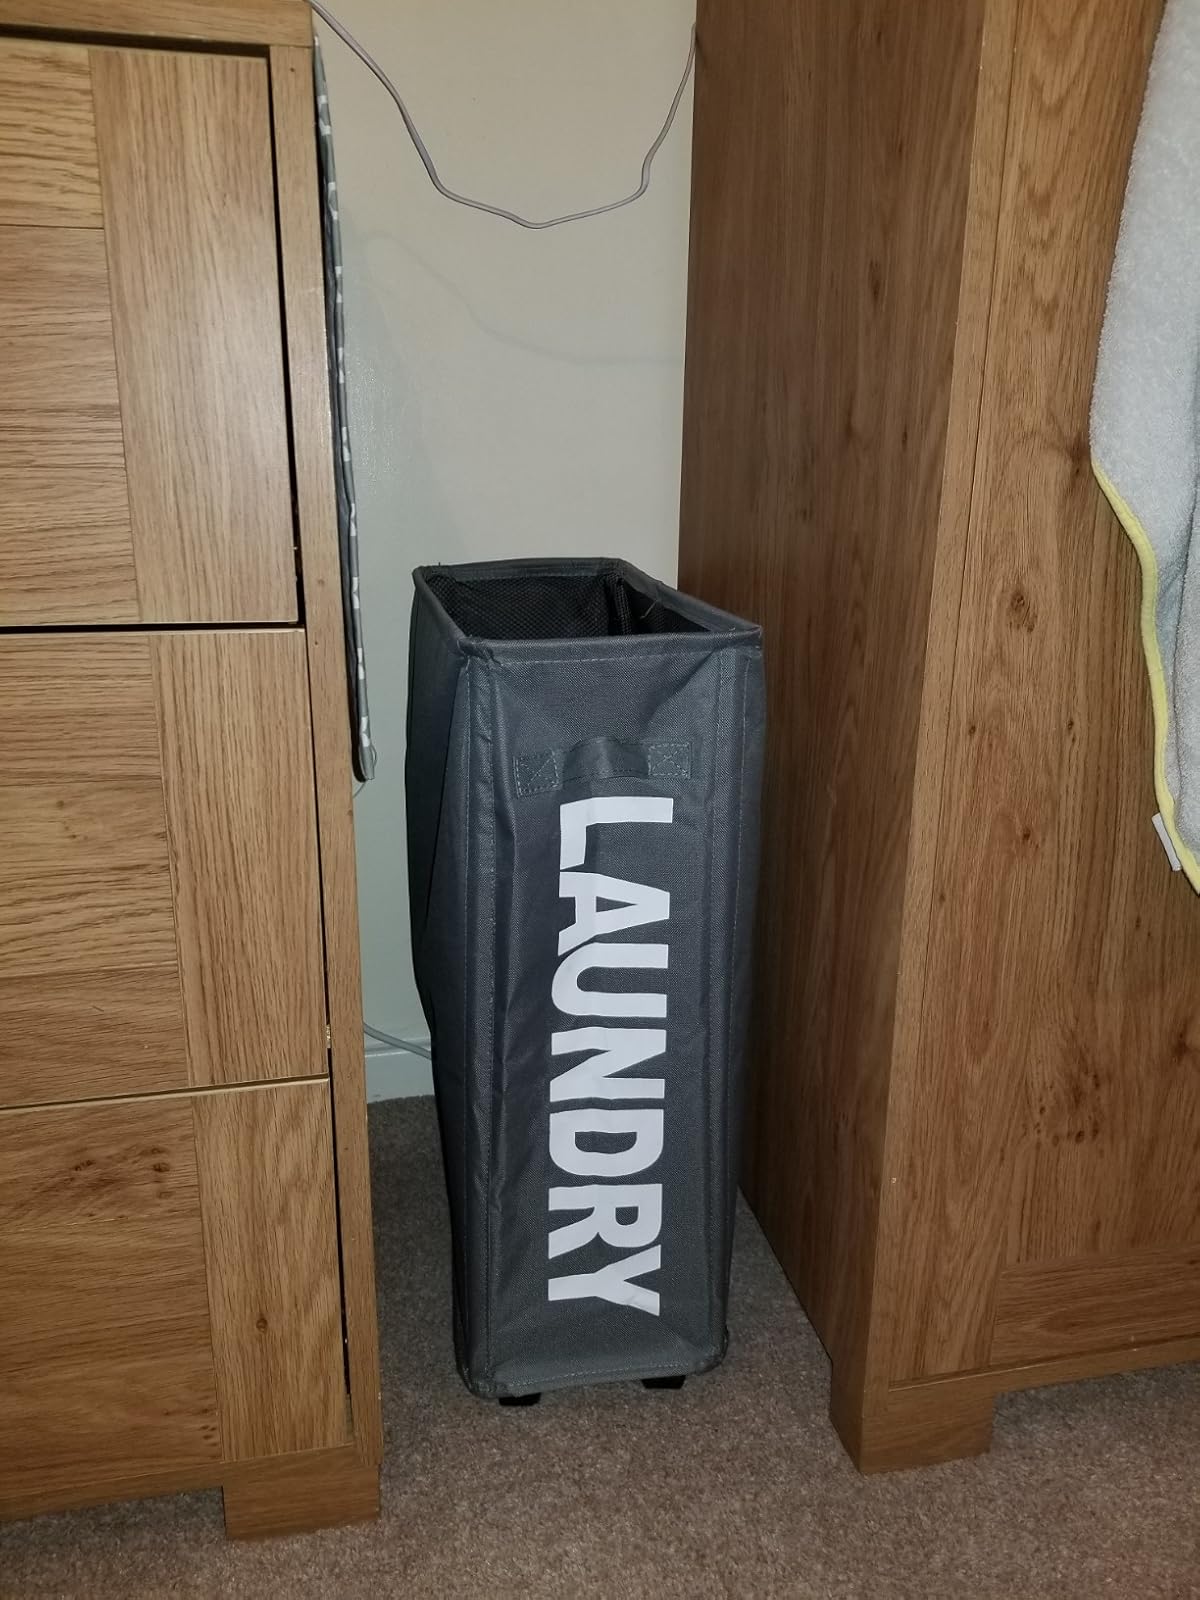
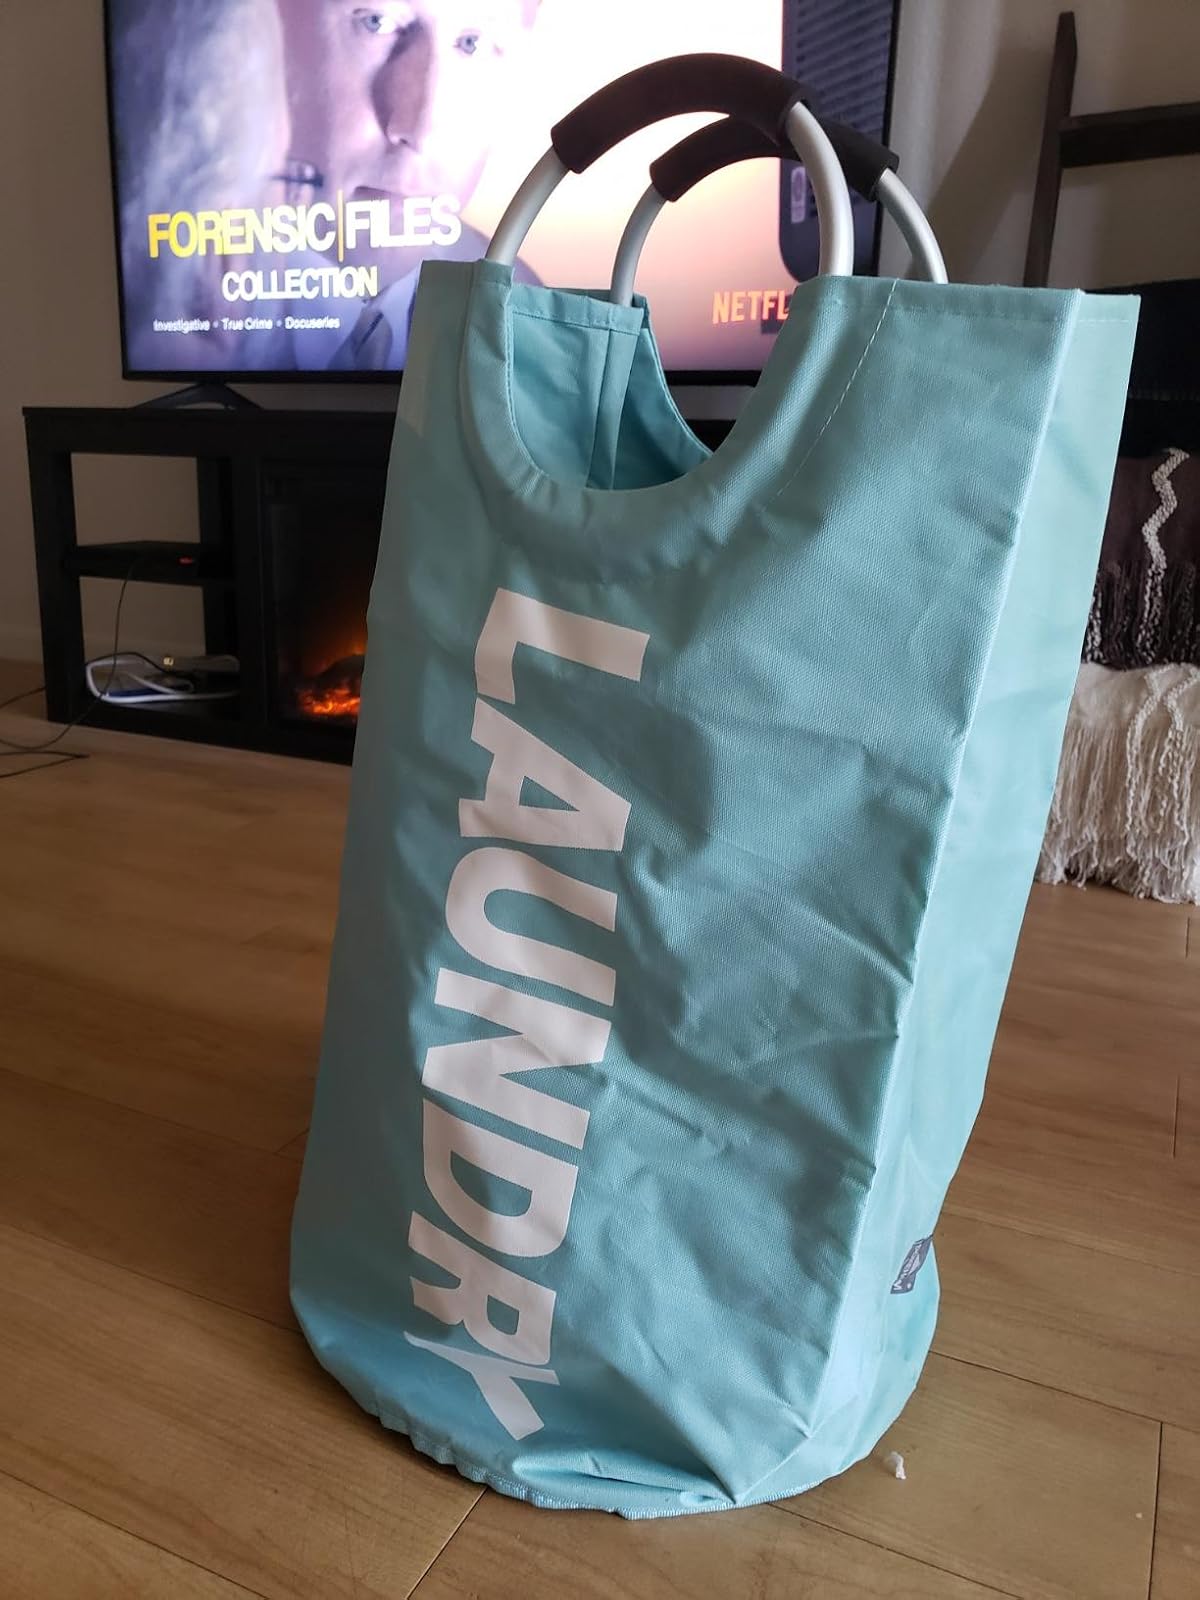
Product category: items_hamper
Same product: no